Williams FW08

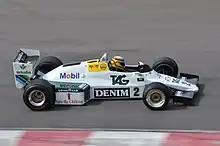
Pictured in 2010, A Williams FW08C. The sidepods are much reduced in comparison to the earlier FW08.

The FW08C was retired after the 1983 European Grand Prix at Brands Hatch. A third car was actually raced by the team at this race and was driven to 13th place by Jonathan Palmer. It was replaced by the Honda powered FW09 for the last race of the season in South Africa.